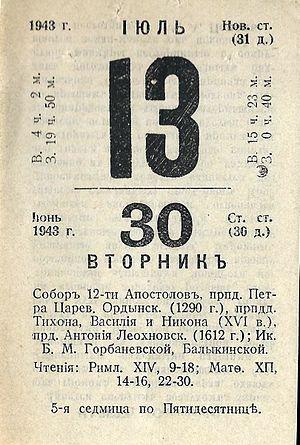
Feuille de calendrier mural russe (1943)
Le passage du calendrier julien au calendrier grégorien n'eut pas lieu au même moment partout dans le monde, ce qui n’a pas manqué de causer des confusions. Demandée par le concile de Trente, la réforme intervint au moment des guerres de religion ; le refus d’adopter le nouveau calendrier grégorien devant remplacer le calendrier julien était principalement fondé sur une opposition politico-religieuse à la papauté. Il fut principalement le fait des États protestants et du monde orthodoxe dans son ensemble.